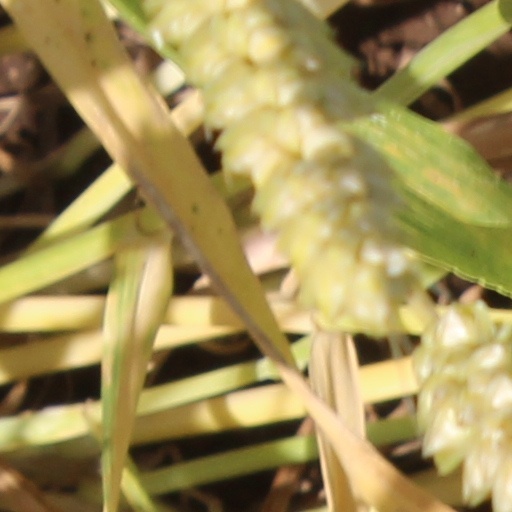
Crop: wheat